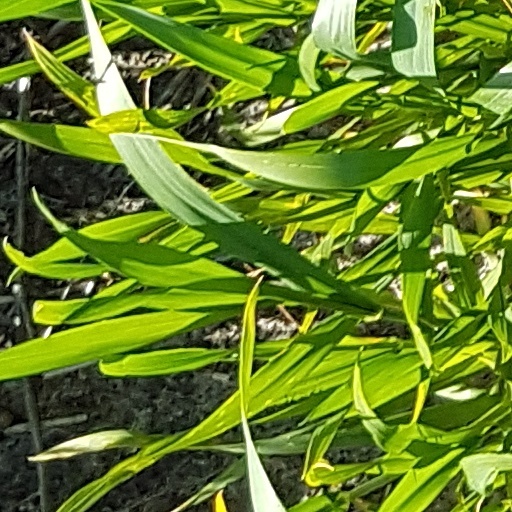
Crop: wheat